Ken Kifer

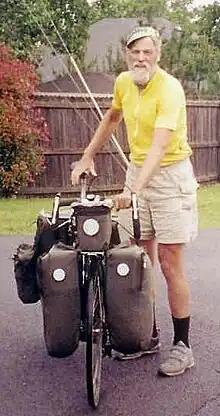
Kifer on a tour in 2003

Ken Kifer (October 23, 1945 – September 14, 2003) was an American writer, bicyclist and webmaster. Kifer was a Walden scholar and admirer of Henry David Thoreau, and wrote "Analysis and Notes on Walden". His website is still a source of information on bicycling and especially bicycle touring.